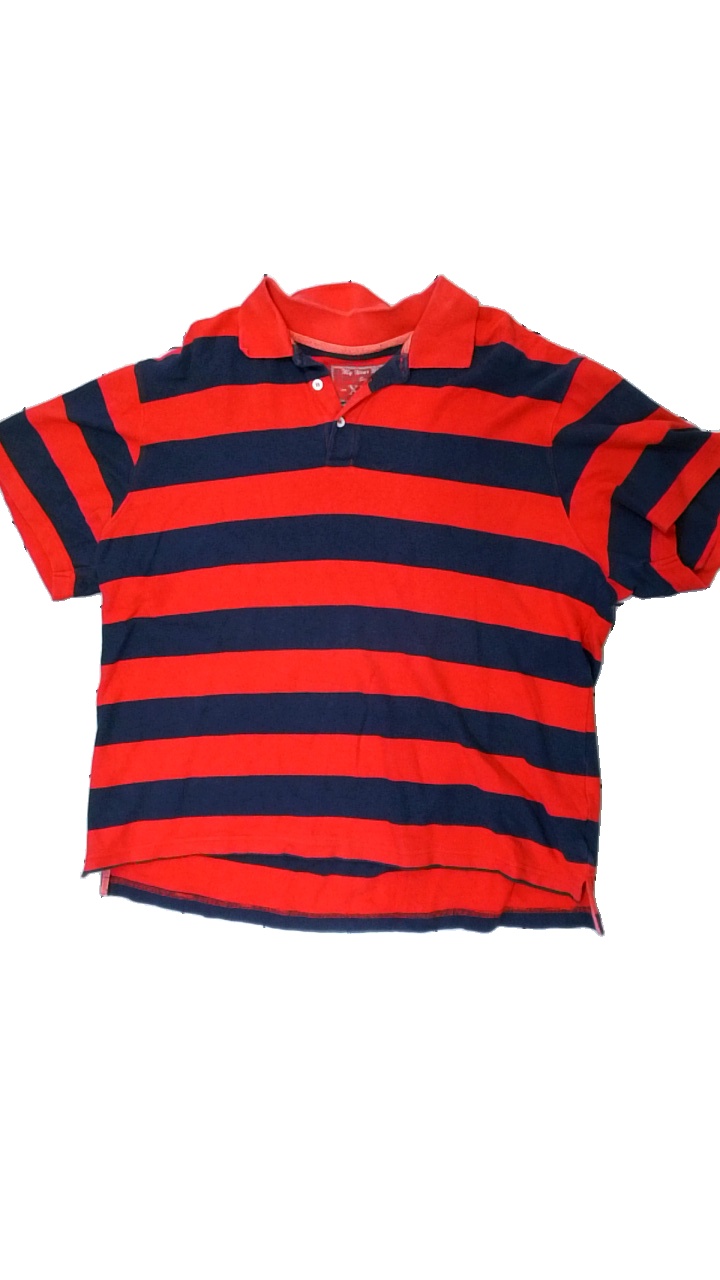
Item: Top (Men)
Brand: Mywear (ica)
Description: randig pike, lite urtvättad, sliten i kragen
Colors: Red, Blue
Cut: Regular
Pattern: Striped
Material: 100% cotton
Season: All
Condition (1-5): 3
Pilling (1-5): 5
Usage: Export
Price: <50